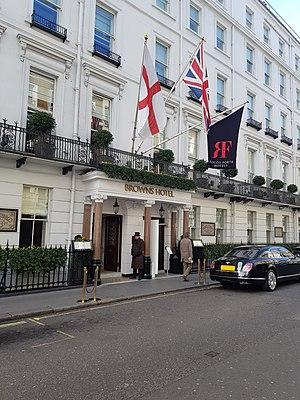
Brown's Hotel, Albemarle Street, Londres.
Brown's Hotel est un hôtel londonien situé dans le quartier de Mayfair, au n° 33 de Albemarle Street. Il est la propriété, depuis 2003, du groupe Rocco Forte Hotels.